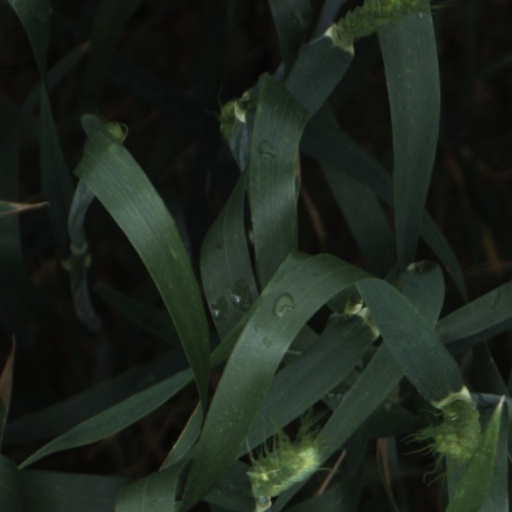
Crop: wheat